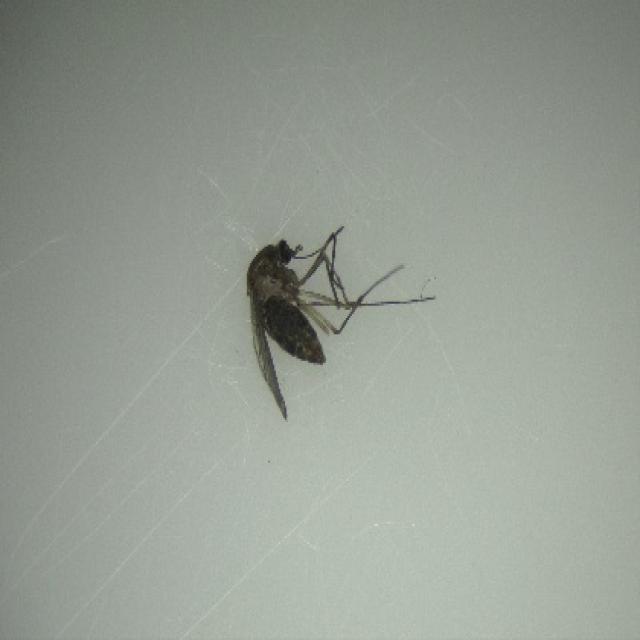
Species: culex_tritaeniorhynchus